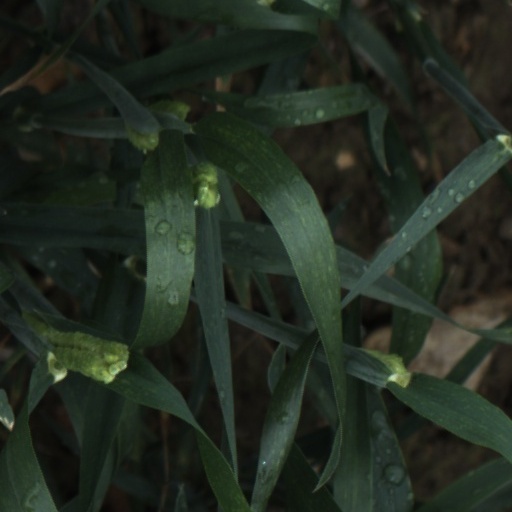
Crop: wheat